George Floyd protests in Minneapolis–Saint Paul

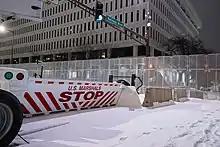
Security fencing at the Warren E. Burger Federal Building, January 23, 2022

By late morning on May 31, several thousand Minnesota National Guard troops were conducting missions. Protests and rallies were held at various locations throughout the metropolitan region. Crowds of people once again gathered at the site of Floyd's arrest and subsequent murder. Speakers at a "Justice for George Floyd" rally at the state capitol building in Saint Paul spoke about police brutality and called for the arrest of the other three officers at the scene of Floyd's murder. A peaceful crowd marched westbound on I-94 before heading down University Avenue in Saint Paul. Later in the day, Walz and Freeman agreed that Minnesota Attorney General Keith Ellison would assist in the investigation of Floyd's murder.